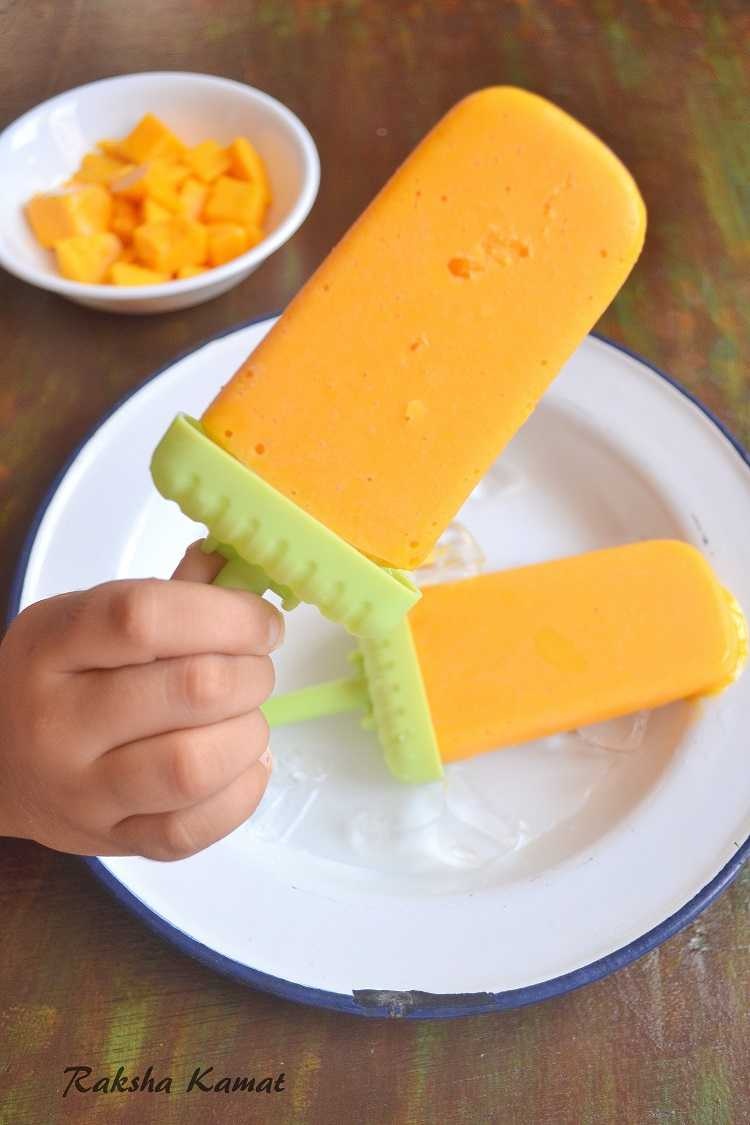
Label: Mango